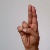
The image shows a hand gesture representing the letter 'U' in Indian Sign Language.